Hugo Henckel von Donnersmarck

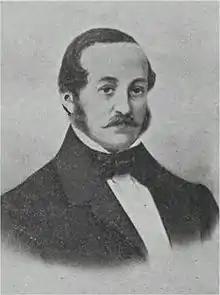

Count Hugo Karl Anton Lazarus Henckel von Donnersmarck (26 April 1811 – 4 October 1890) was a German-Austrian entrepreneur, landowner, and industrialist. He was active in agriculture, livestock, and the metal industry and built the first puddling and steel rolling mill in Germany. He later built a soda-pulp and paper mill in Frantschach-Sankt Gertraud, which remains the town's largest employer. Henckel von Donnersmarck rebuilt Wolfsberg Castle in Carinthia and built the Palais Henckel von Donnersmarck in Vienna.